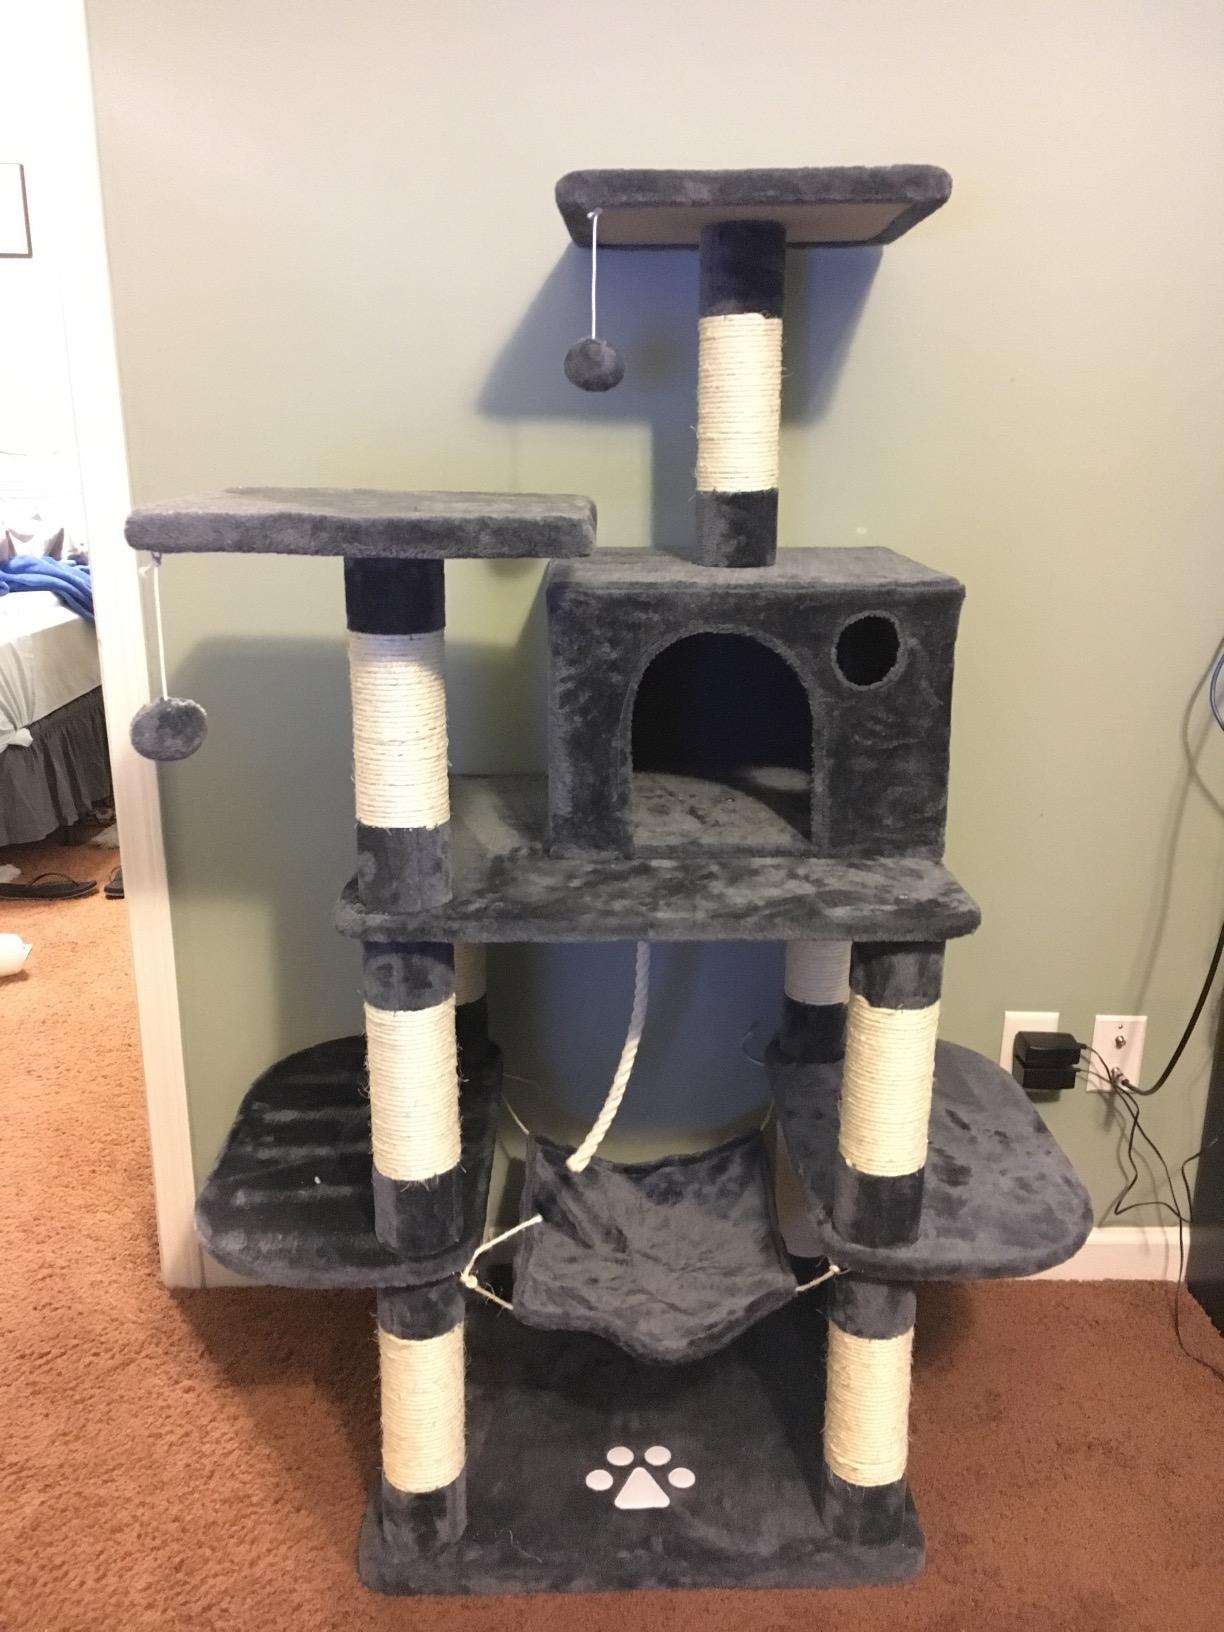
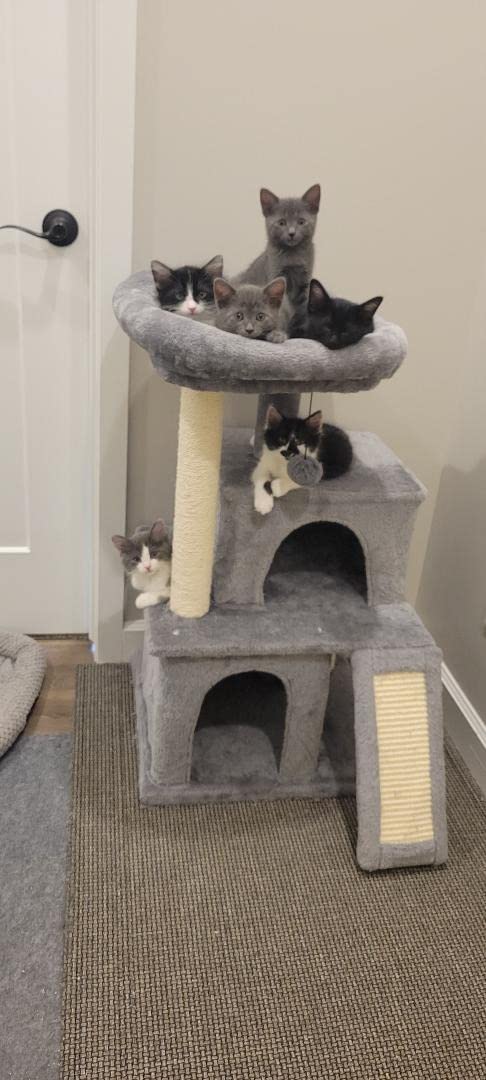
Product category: items_cat tree
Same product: no